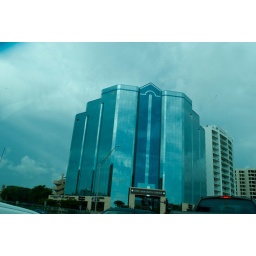
This is a nice giant glass building in Sarasota Florida.